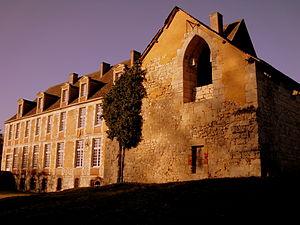
Le logis des moines de l'abbaye de Mortemer (Normandie)
Cet article recense une partie des monuments historiques de l'Eure, en France.
L'abbaye Notre-Dame de Mortemer est une ancienne abbaye d'hommes cistercienne fondée en 1134 par le roi Henri Beauclerc entre Lyons-la-Forêt et Lisors dans l'Eure. Elle fut la première abbaye cistercienne de Normandie. La plupart des bâtiments d'origine datant des XIIᵉ et XIIIᵉ siècles sont à l'état de ruine et ont fait l'objet d’un classement au titre des monuments historiques en date du 20 décembre 1966. Le grand logis est une bâtisse du XVIIᵉ siècle en bon état qui abrite le musée de l'abbaye.